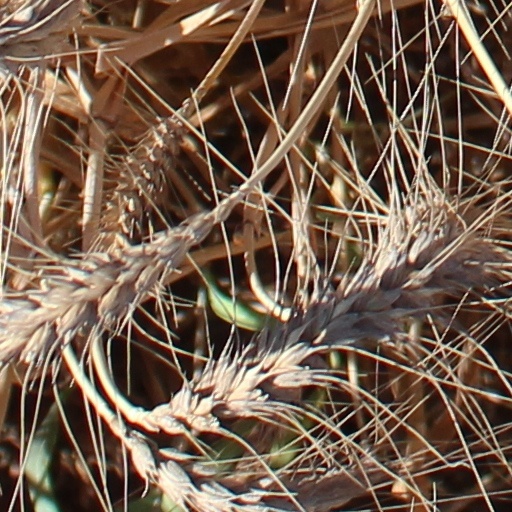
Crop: wheat